John Bogle (artist)

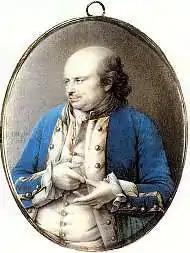
"Commodore George Johnstone", now in the Scottish National Portrait Gallery.

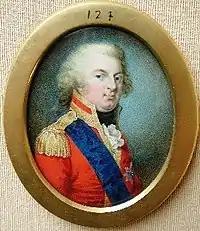
"Prince Frederick, Duke of York and Albany", c. 1793

Bogle was the son of an excise officer also called John. He attended classes at a drawing school in Glasgow founded in 1753 by the printers and booksellers Robert and Andrew Foulis.